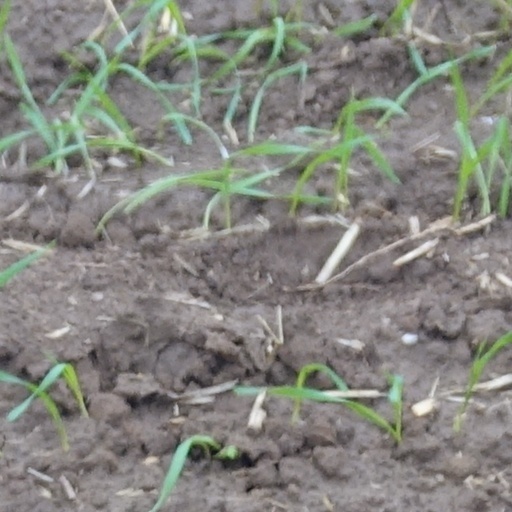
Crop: wheat